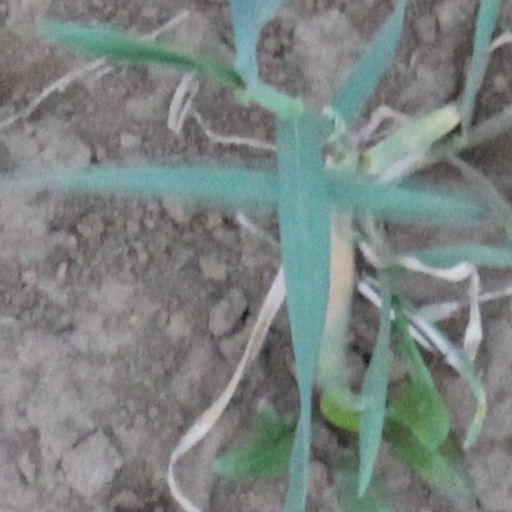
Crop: wheat